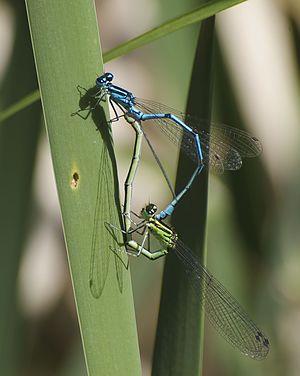
Le Site de Grand Intérêt Biologique des Viviers, plus connu sous le nom de Terril des Viviers est un ancien site de charbonnage s'étendant à l'est de Gilly, section de la ville de Charleroi.